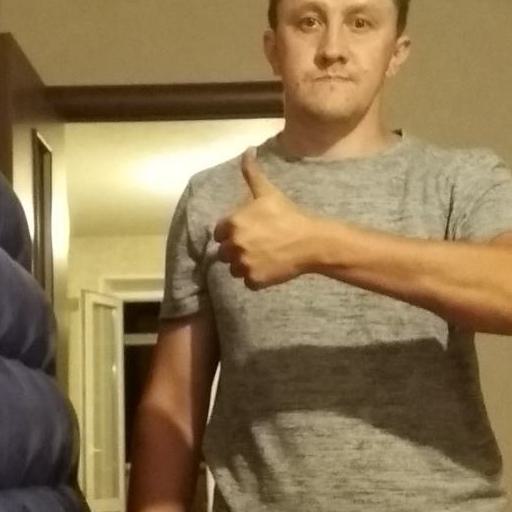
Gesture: like